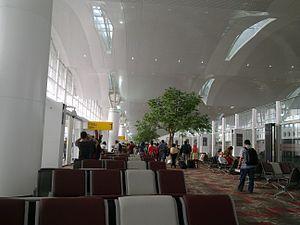
L'aéroport de Medan-Kualanamu est l'aéroport international desservant la ville de Medan, la capitale de la province indonésienne de Sumatra du Nord. Il est situé à Kualanamu, dans le kabupaten de Deli Serdang, à l'emplacement d'une ancienne plantation de palmier à huile. Inauguré le 25 juillet 2013, l'aéroport de Kualanamu a remplacé l'ancien aéroport de Polonia.